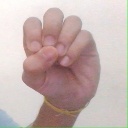
अक्षर: उ